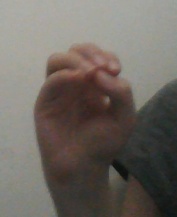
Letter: ha